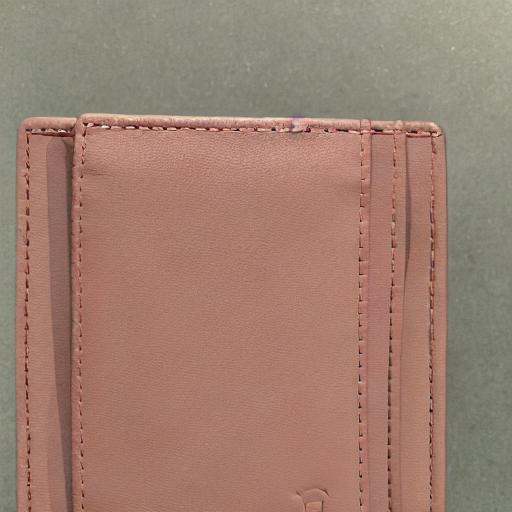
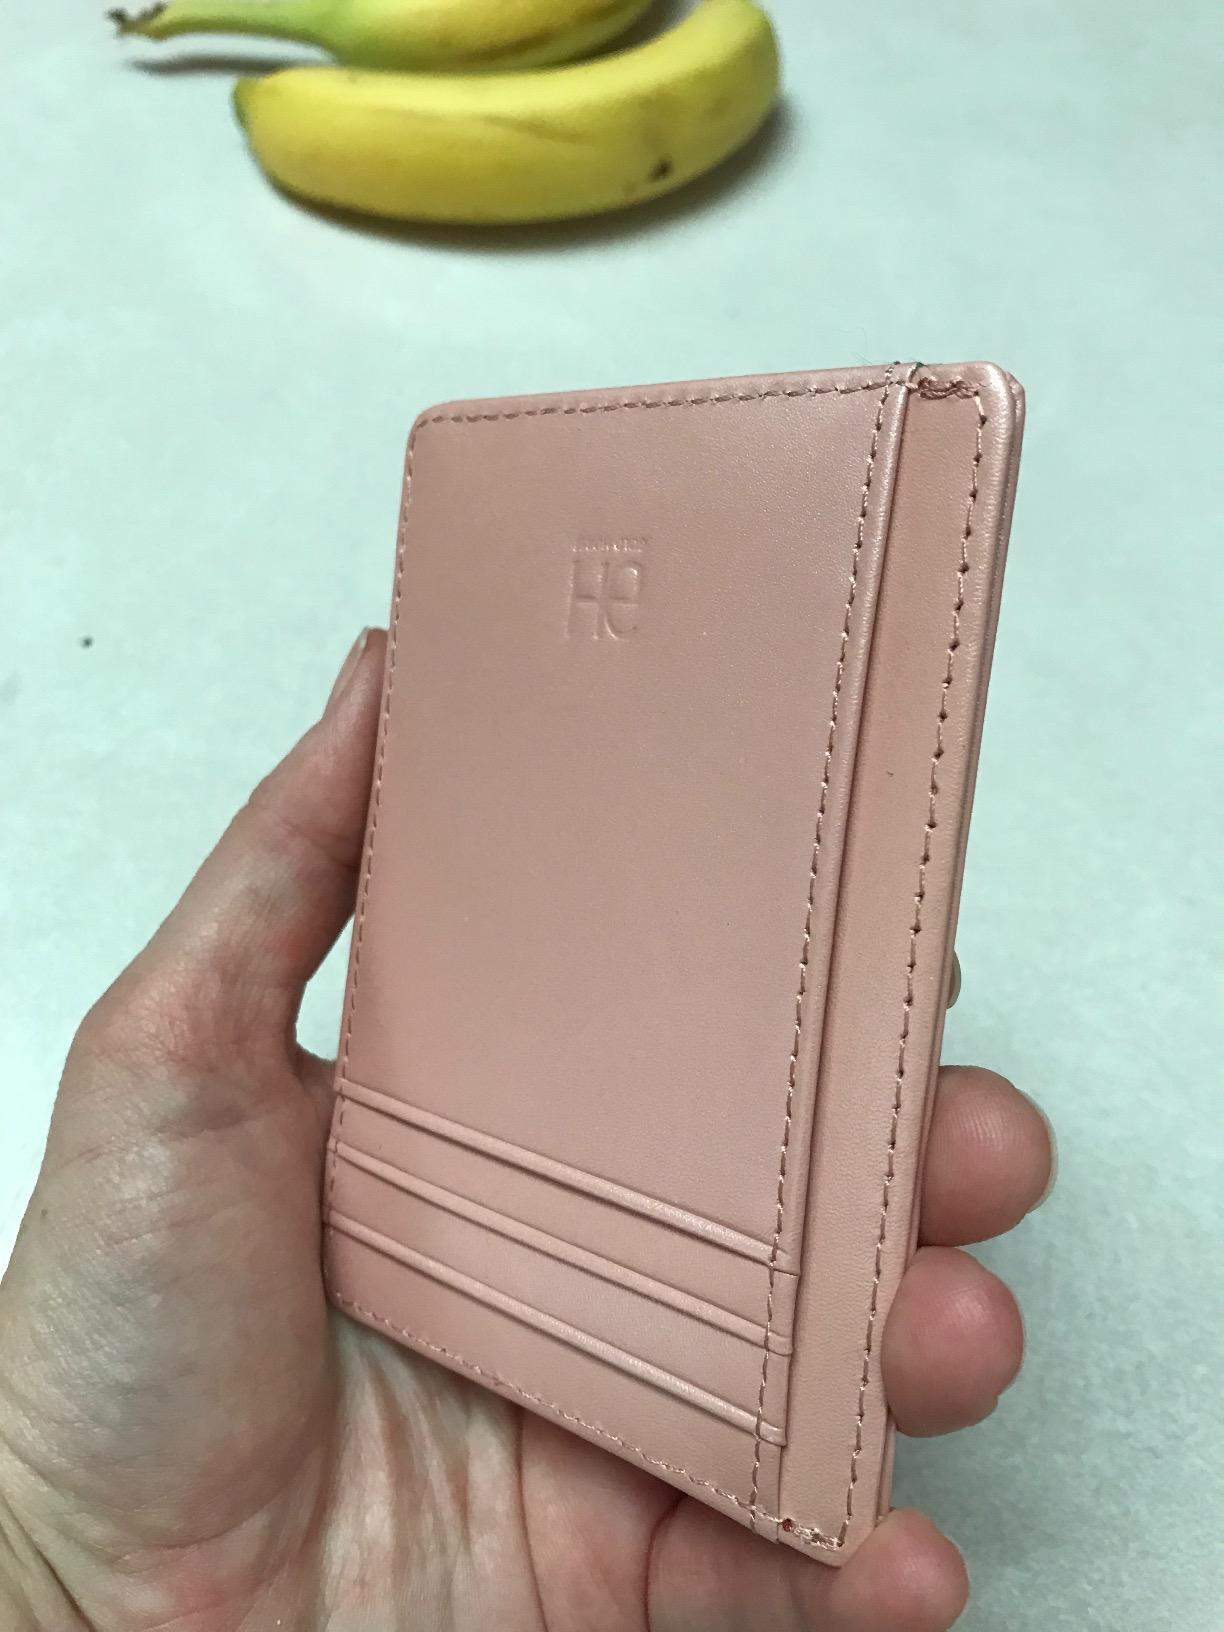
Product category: accessories_wallet
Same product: no